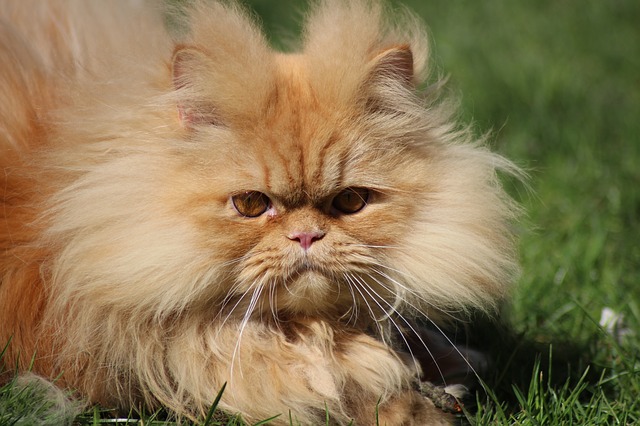
Label: gatto